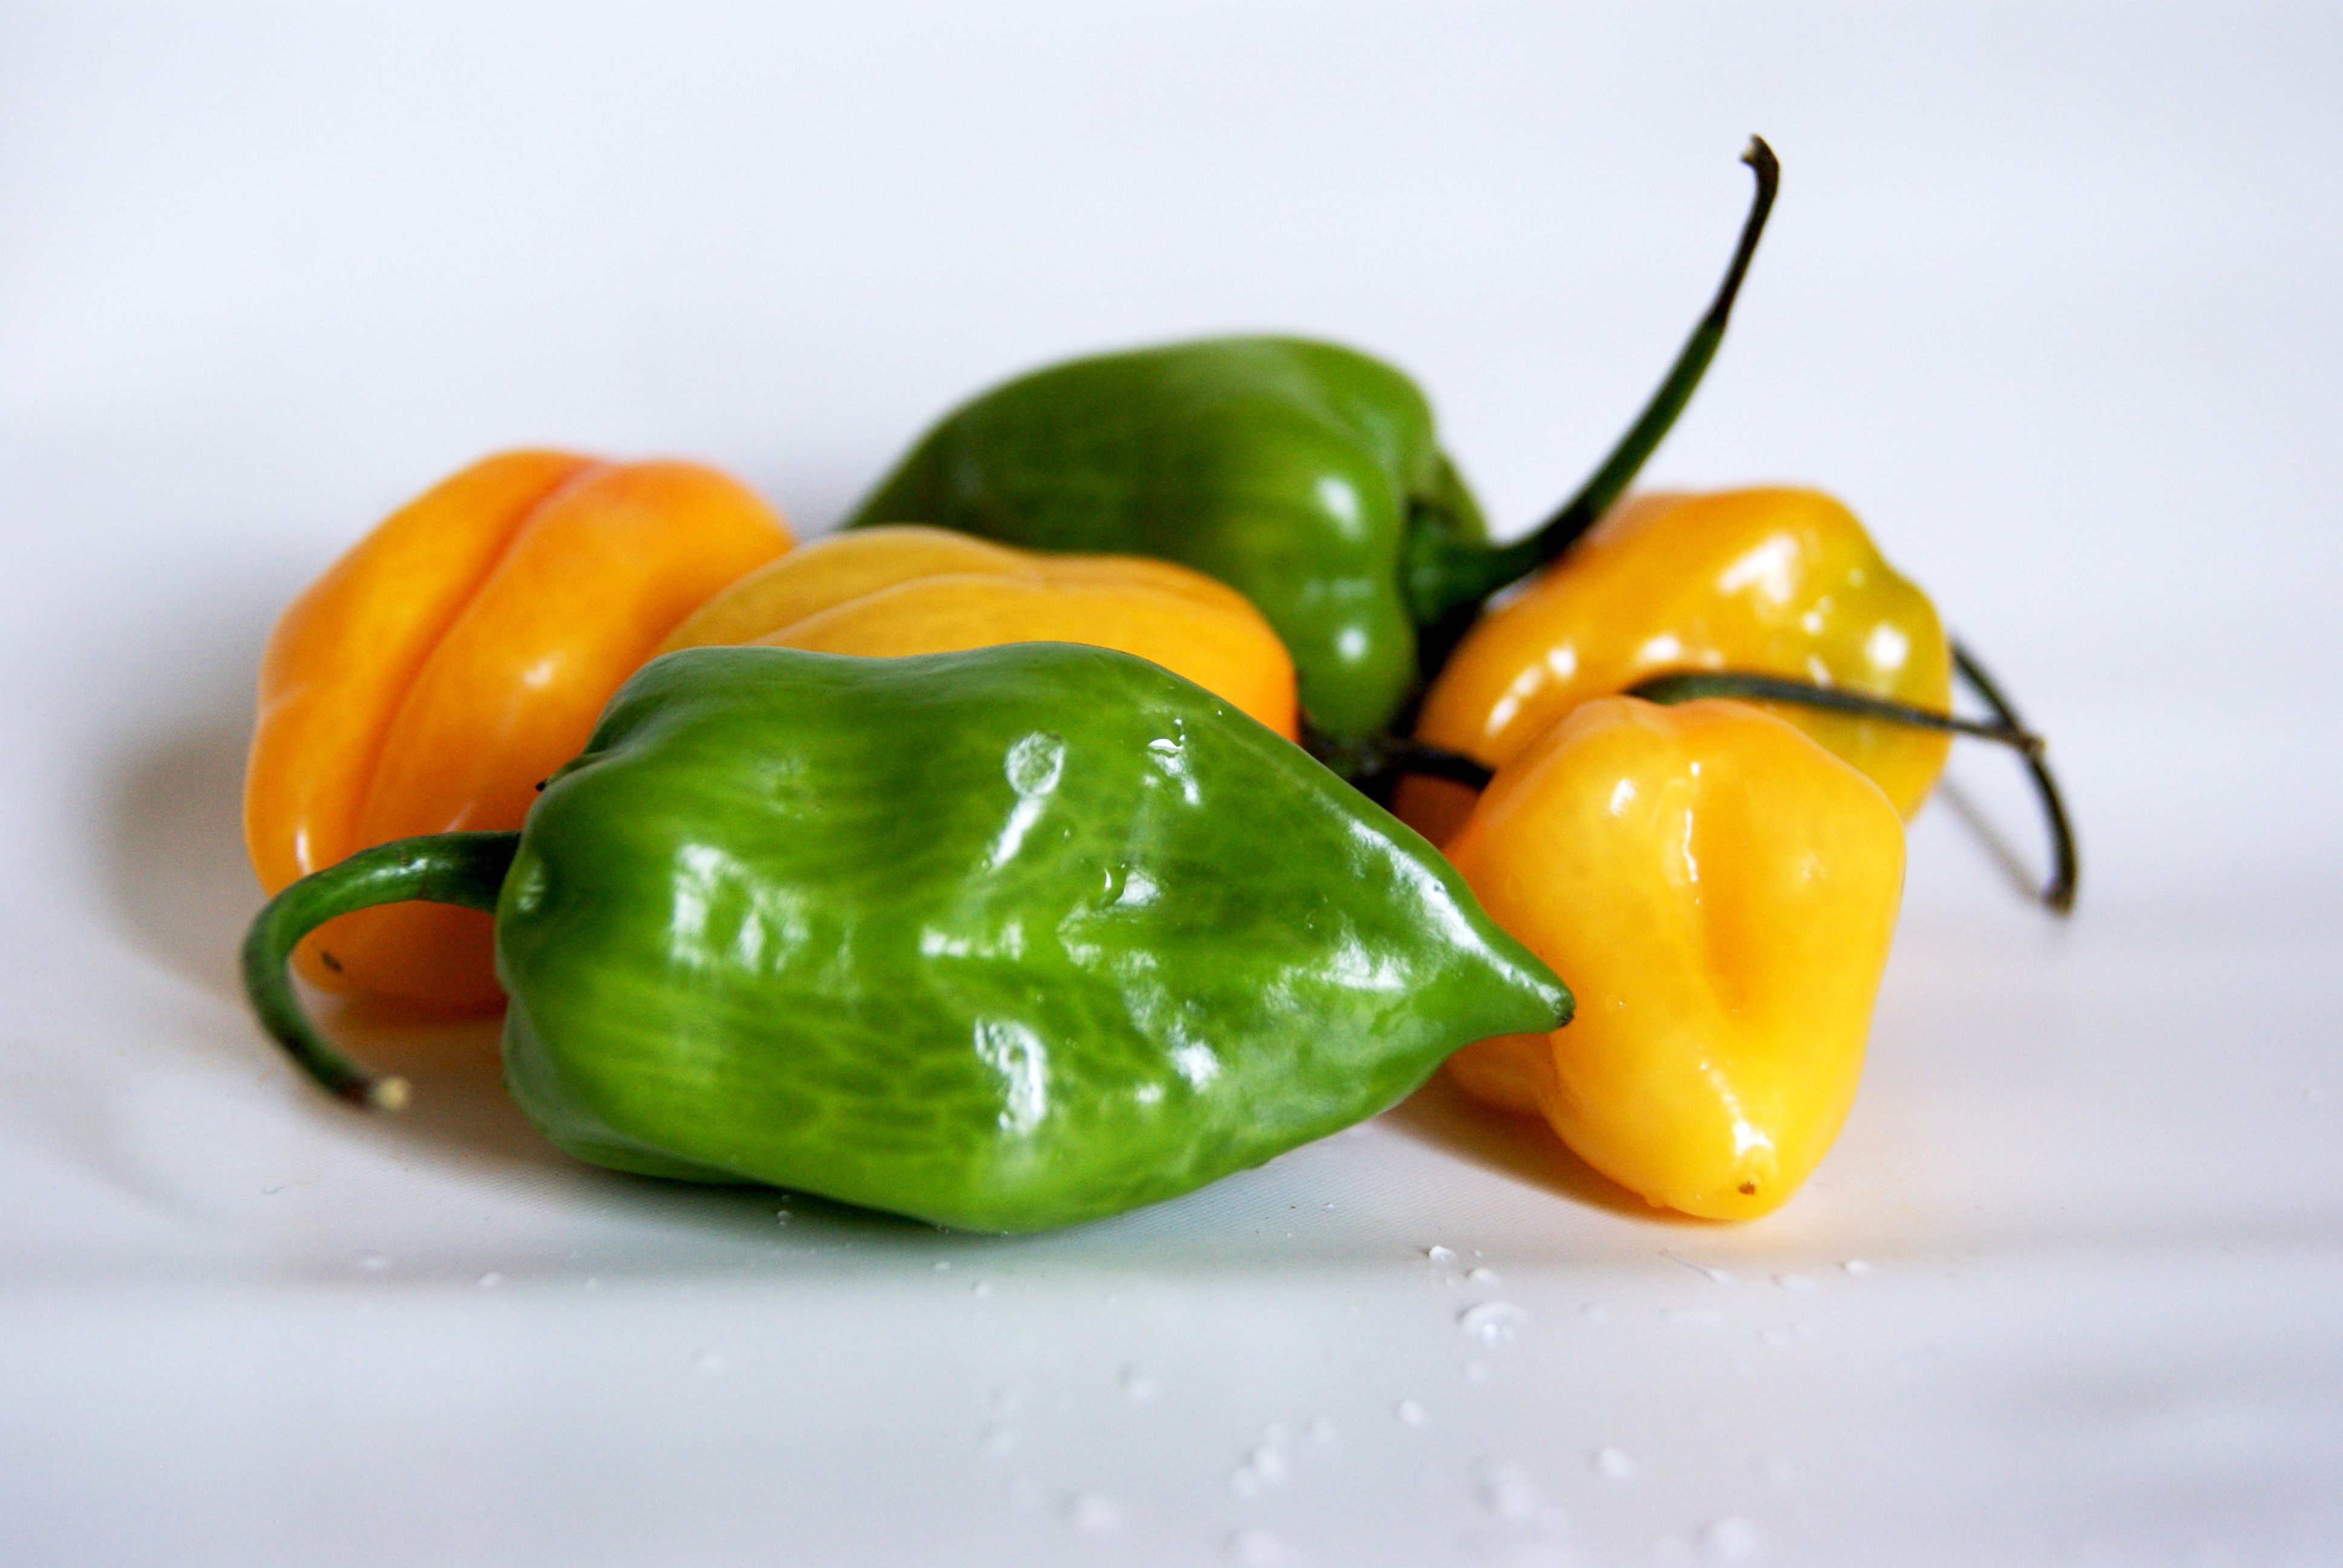
plant, food, produce, vegetable, market, chile, vegetables, peppers, spicy, bell pepper, chilli, aji, habanero, flowering plant, jalapeno, chili pepper, yellow pepper, land plant, serrano pepper, peperoncini, bell peppers and chili peppers, pimiento, habanero chili